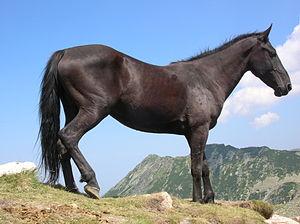
Le noir est une couleur de robe du cheval, où la peau et le pelage de l'animal sont complètement noirs. C'est aussi une robe de base chez le cheval, différents gènes tels que le Dun ou le Silver pouvant en modifier l'apparence. Lorsqu'elle est totalement dépourvue de poils blancs, elle est dite zain. Elle peut aussi présenter des marques blanches.
Le bai-brun est une couleur de robe du cheval, caractérisée par un pelage en grande partie noir, notamment la crinière, la queue et les jambes. La principale différence visible entre robe noire et bai-brun est la présence de zones rousses ou fauves autour des naseaux, des flancs, des grassets, des coudes, du ventre, des ars, et à l’intérieur des cuisses. Robe de base, le bai-brun peut s'accompagner de marques blanches, et être modifié par l'action de différents gènes comme le Rouan, le Dun ou le Crème.